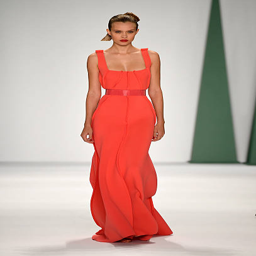
a model walks the runway at the fashion show during spring .